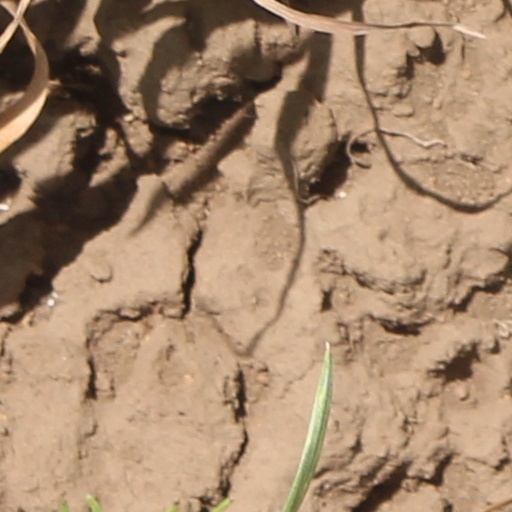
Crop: wheat